The Grenadiers

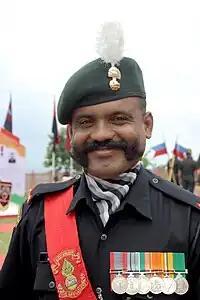
An NCO of The Grenadiers, 2017

Indian Meritorious Service Medal